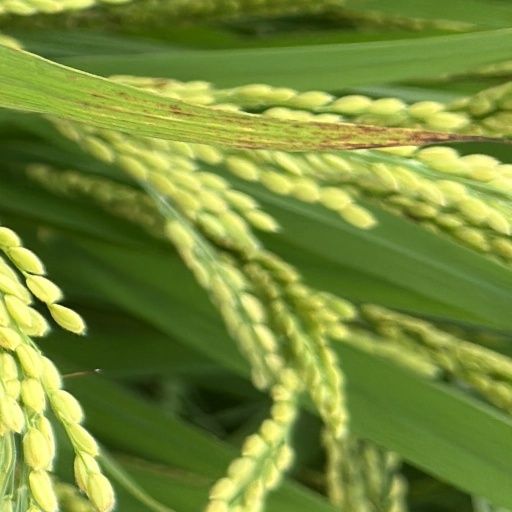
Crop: rice